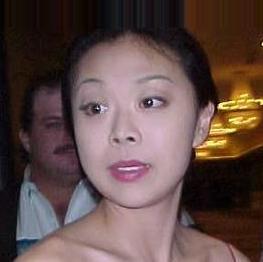
Age: 27